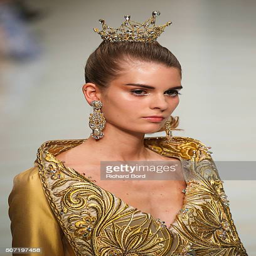
a model walks the runway during the show as part